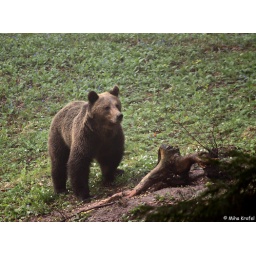
European brown bear Ursus arctos in Northern Dinaric Mts Slovenia